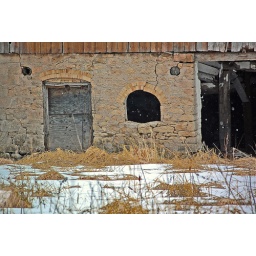
An old barn I spotted along a side road in Mequon,WI